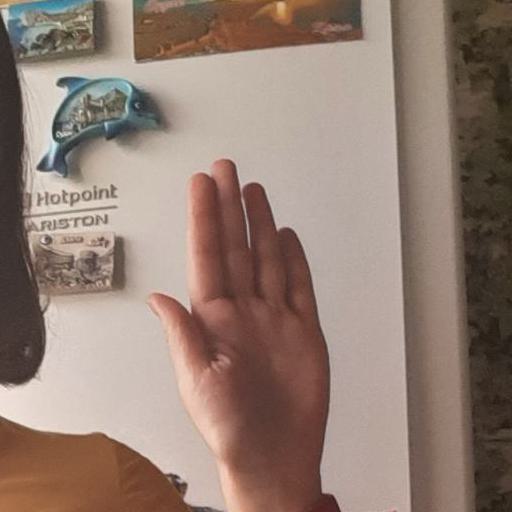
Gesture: stop